Faro, Portugal

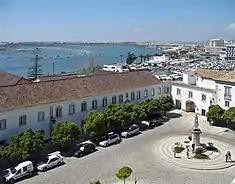
View of Faro from its cathedral

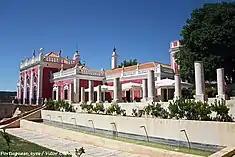
Estói Palace with its mixture of Renaissance and Baroque styles

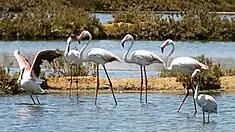
Flamingos on Ria Formosa

After Portuguese independence in 1143, Afonso Henriques and his successors began an expansion and Christian repopulation into the southern Iberian territory which had previously been occupied by the Moors. Following the conquest by D. Afonso III, in 1249, the Portuguese referred to the town as "Santa Maria de Faaron" or "Santa Maria de Faaram". In the following years, the town became prosperous, due to its secure port and exploitation of salt. Consequently, by the beginning of the Portuguese Age of Discovery, the town was well positioned to become a leading commercial centre.